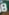
Number: 8